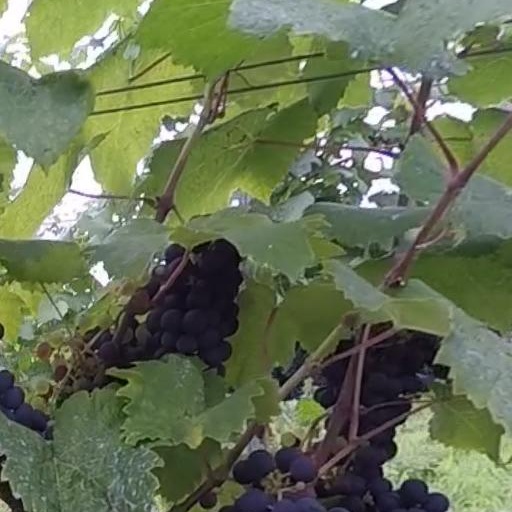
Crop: grape